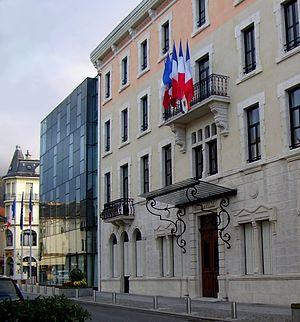
Hotel de ville d'Oyonnax, côté avenue J. Jaurès
Oyonnax est une commune française située dans le département de l'Ain, en région Auvergne-Rhône-Alpes. Ses habitants sont les Oyonnaxiens et les Oyonnaxiennes. C'est la deuxième commune la plus peuplée du département.